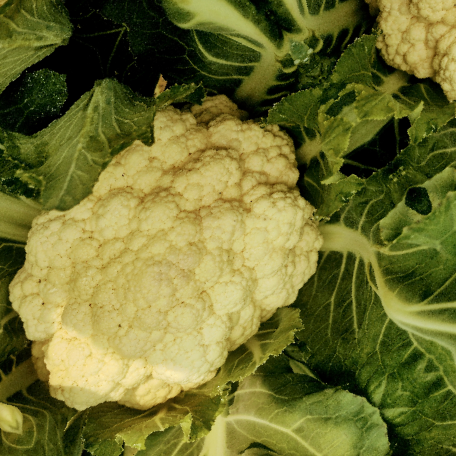
Label: Disease Free